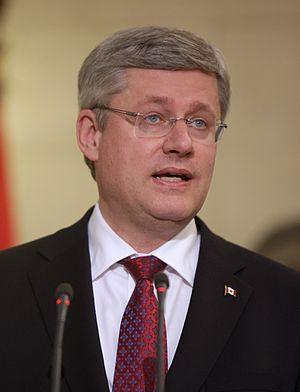
Le 28ᵉ conseil des ministres du Canada est le gouvernement du Canada du 6 février 2006 au 4 novembre 2015.